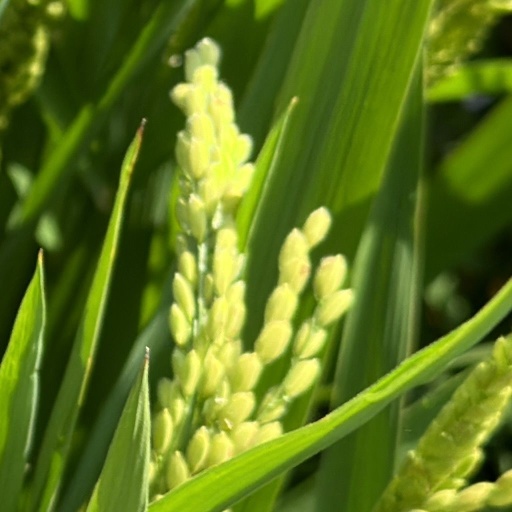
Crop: rice